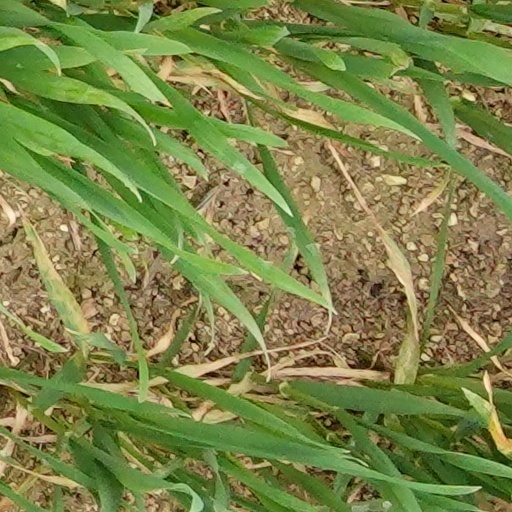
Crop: wheat